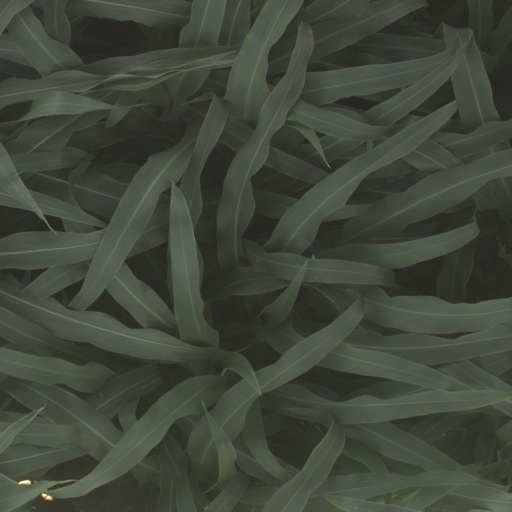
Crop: sorghum